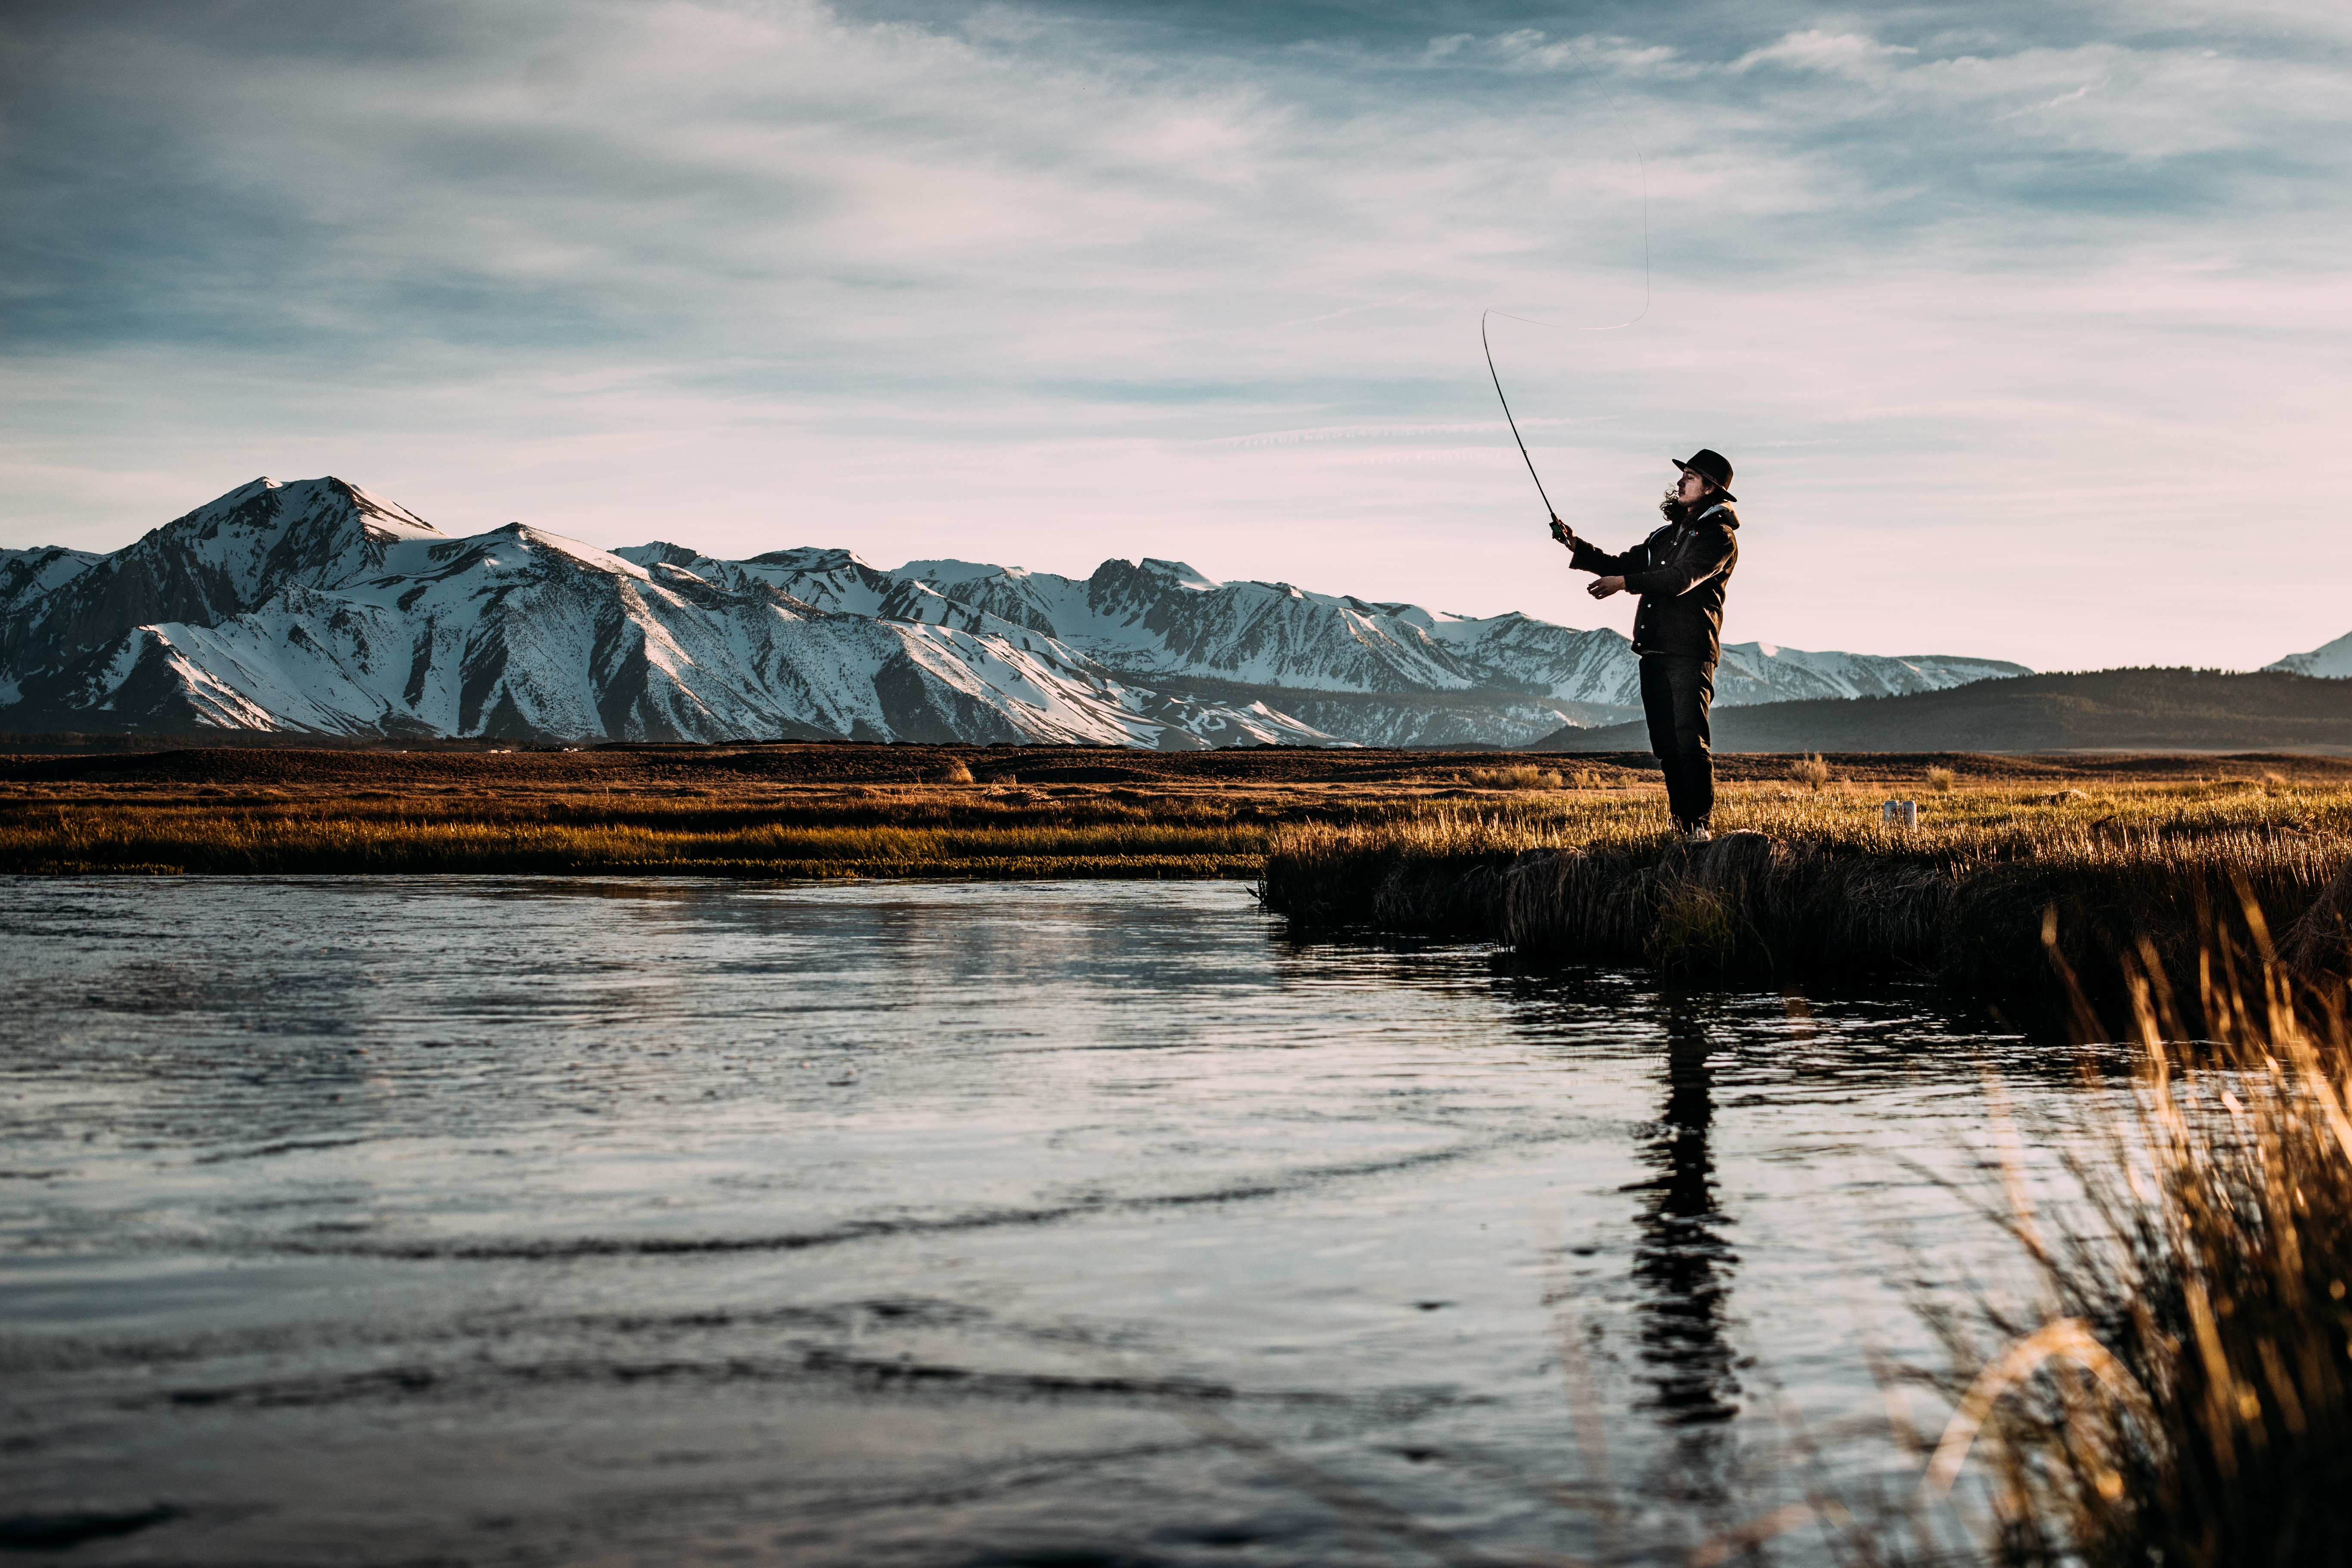
landscape, sea, water, nature, wilderness, mountain, cloud, sunrise, sunset, morning, lake, dawn, dusk, evening, reflection, fishing, landform, recreational fishing